Fokker F.IX

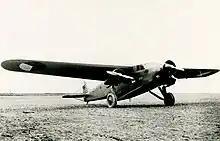
The Czechoslovak Avia F.39 bomber

Czech aircraft manufacturer Avia purchased a licence to produce the type in order to create a bomber for the Czechoslovak Air Force, when it was decided that the Fokker F.VII that Avia was already producing under licence was too small for this role. By 1932, 12 were in service as the F.39. Yugoslavia also purchased two aircraft, as well as a licence to produce the type domestically, although this did not occur. The F.39s differed from their civil counterparts not only by the addition of bomb racks, but also with a defensive machine gun being fitted to either a ventral "step" or a turret. Avia also built two examples as airliners for Czechoslovak Airlines as the F.IX D ("Dopravní" = 'transport'). One of these survived into World War II, when it was impressed into "Luftwaffe" service (as "TF+BO").